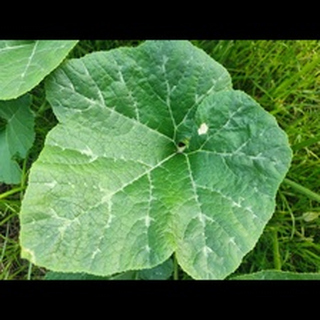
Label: pumpkin_bacterial_leaf_spot